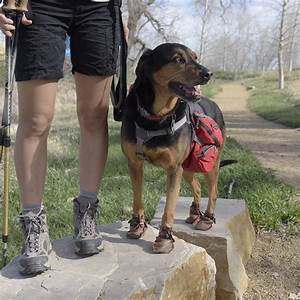
Label: dog